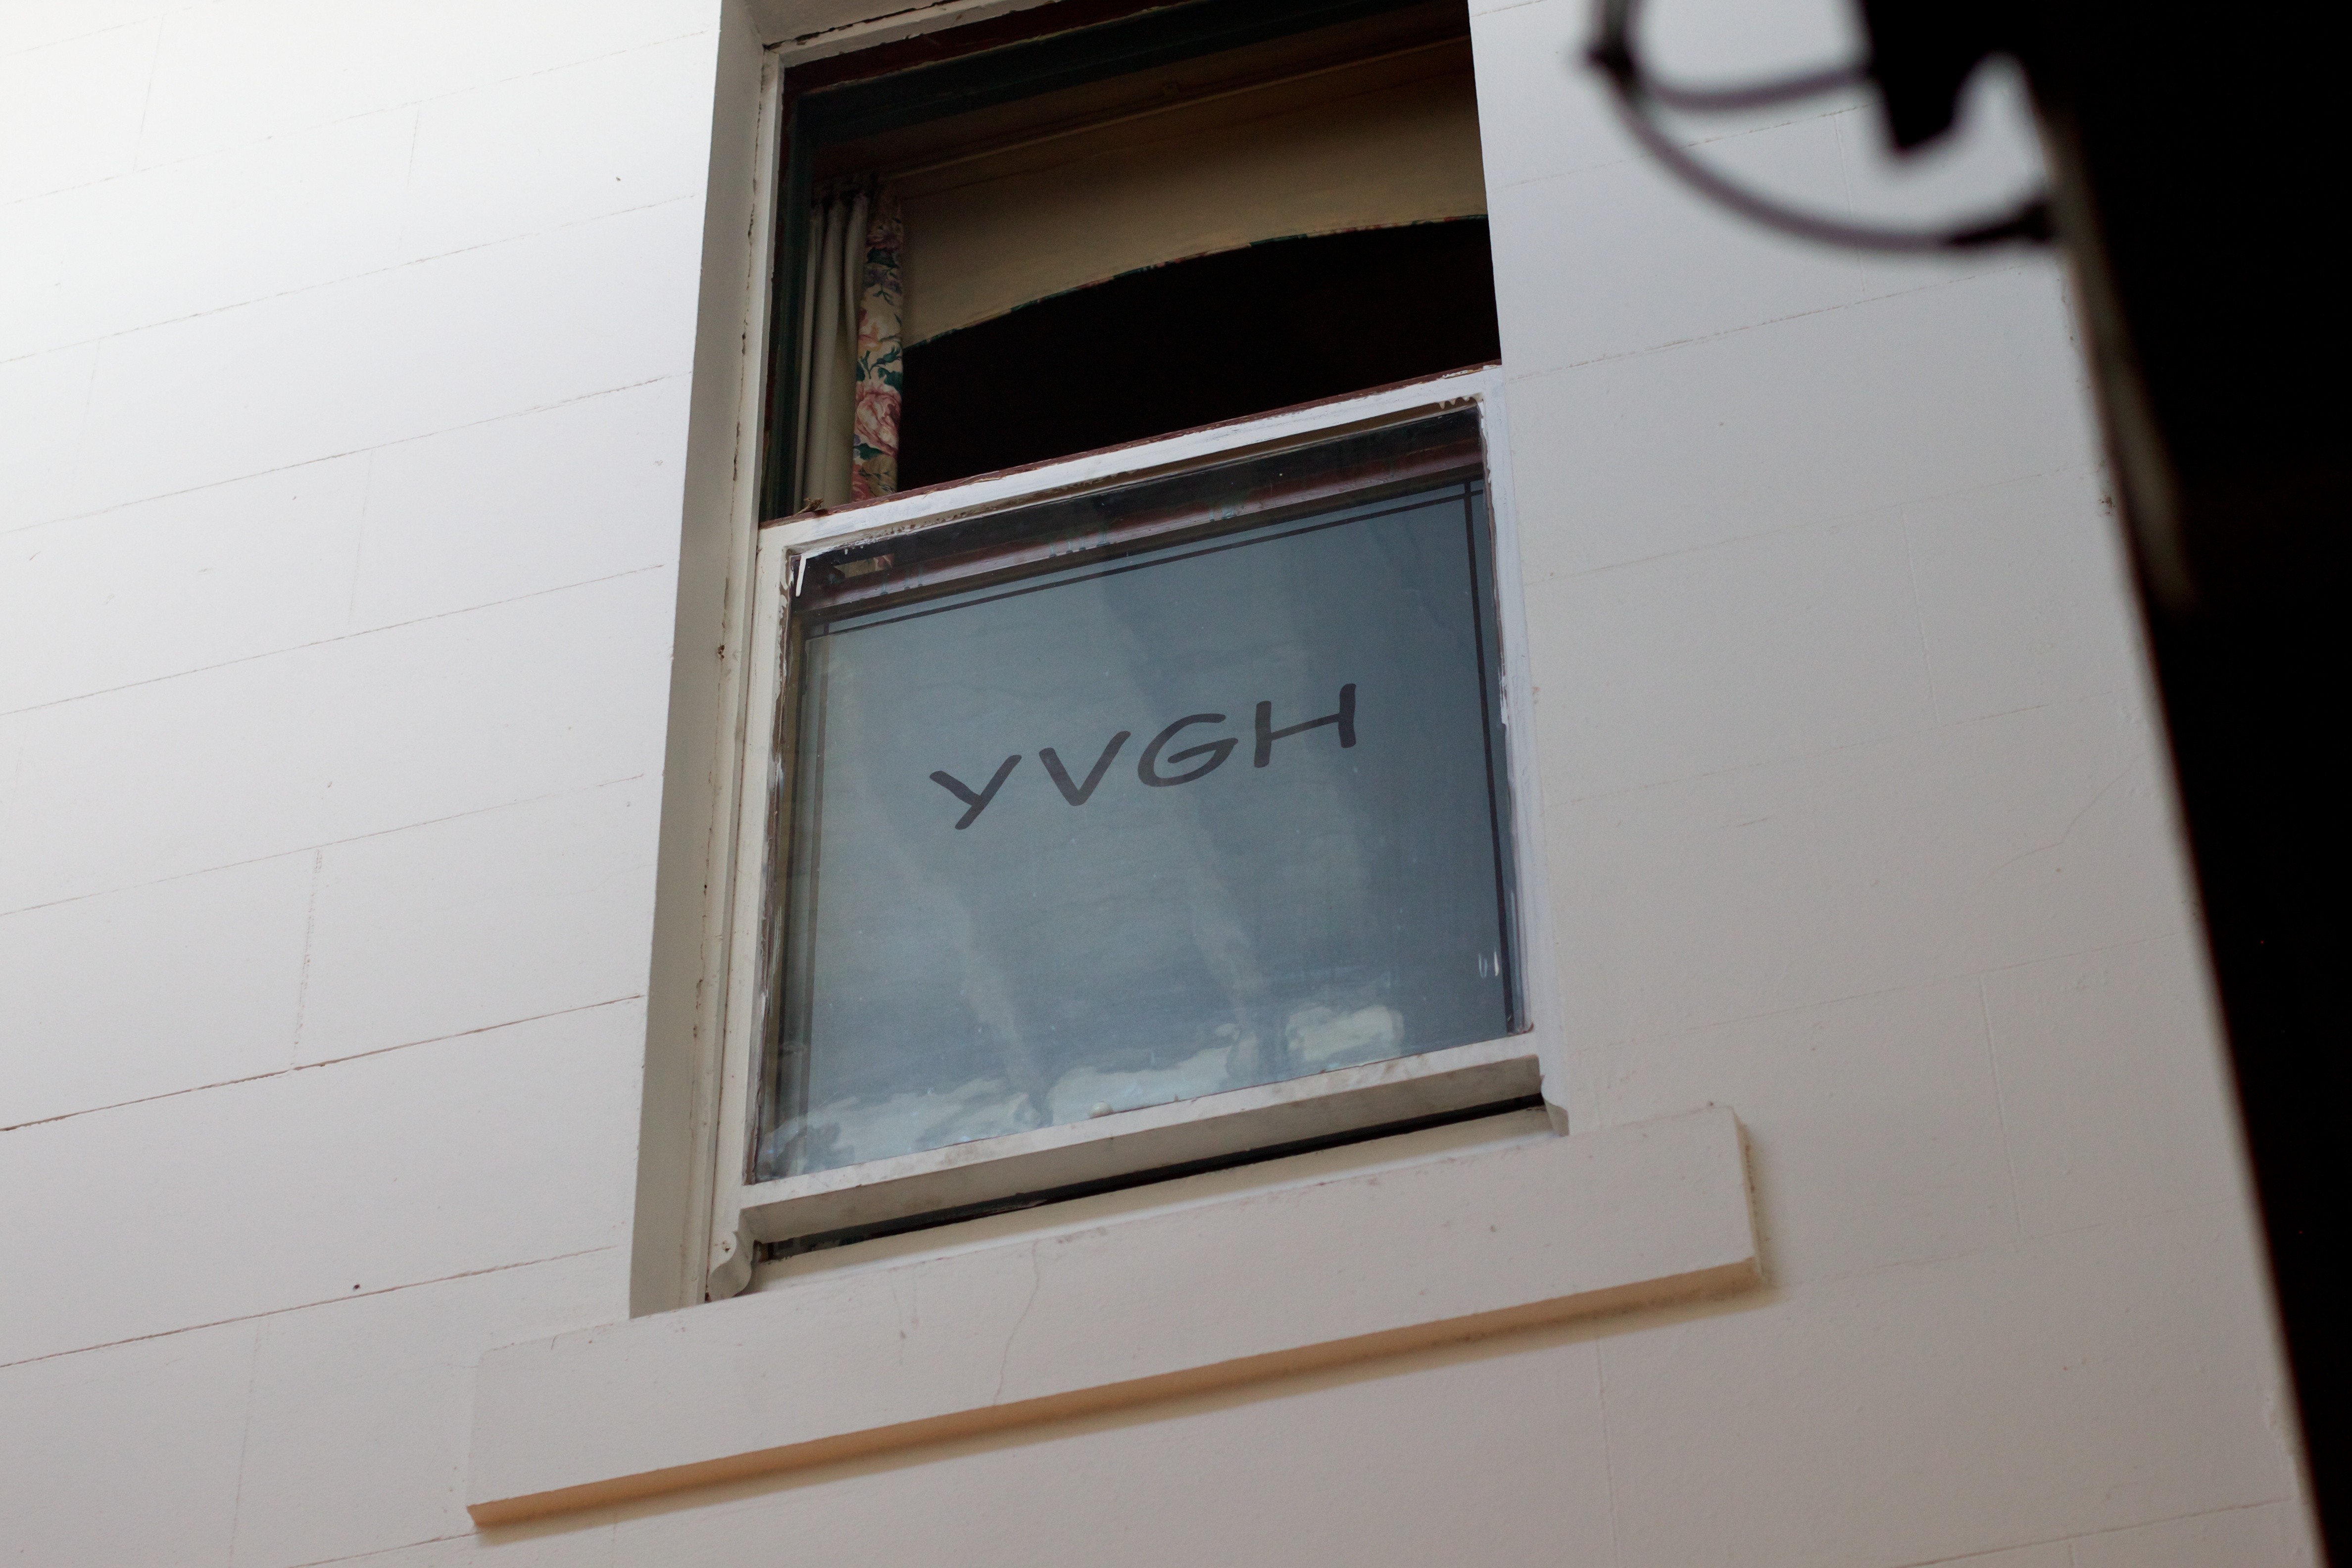
white, blue, design, picture frame, shape, auodyssey